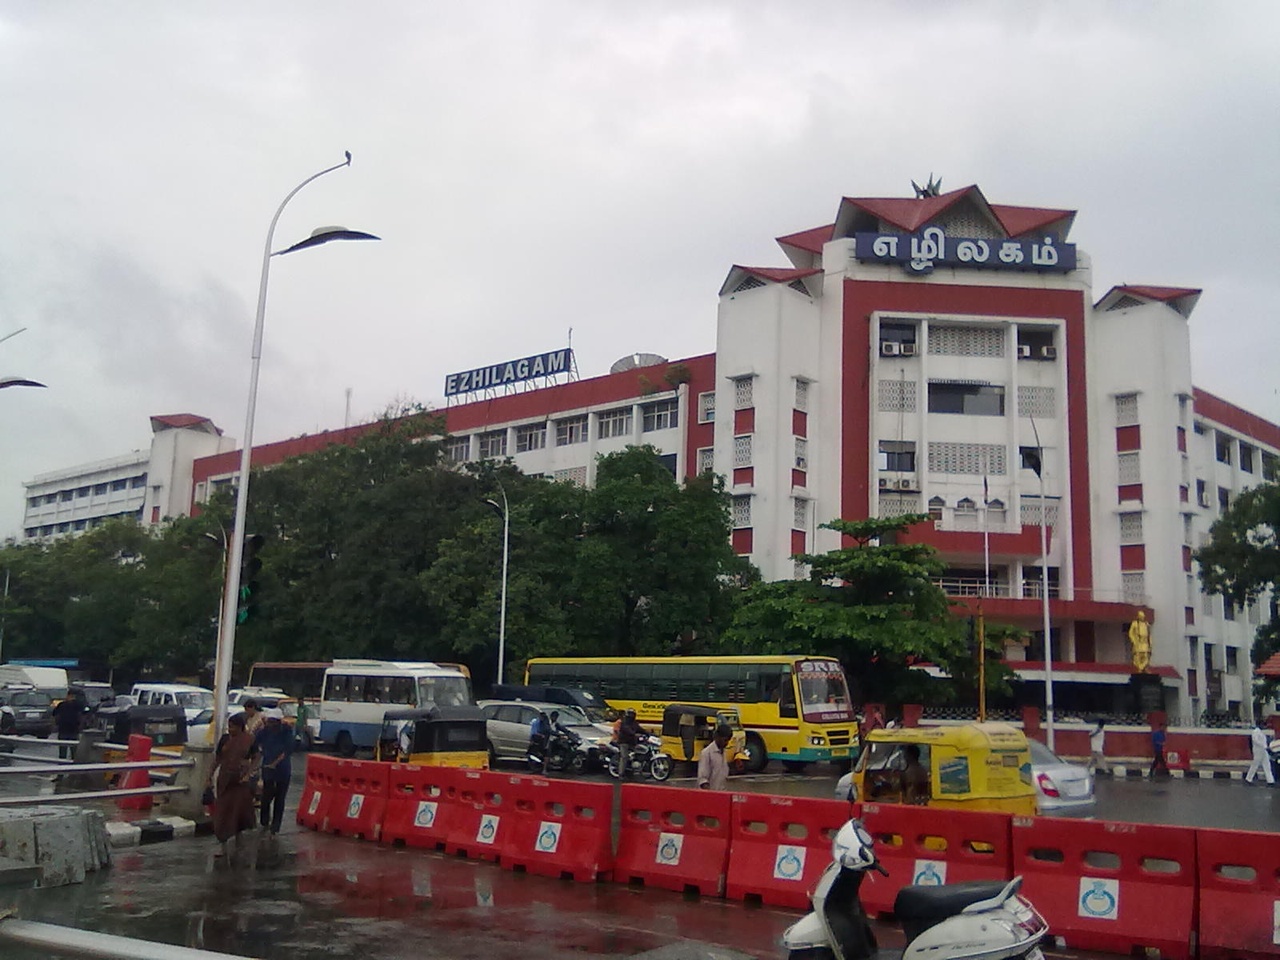
Ezhlilagam Building - Marina